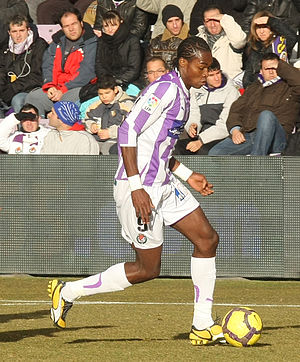
Manucho
Mateus Alberto Contreiras Gonçalves, bedre kendt som Manucho, er en angolansk fodboldspiller. Han flyttede fra Petro Atletico til Manchester United i januar 2008. Inden han overhovedet havde nået at spille en kamp for United, blev han lånt ud til det græske hold Panathinaikos i resten af 2007-08-sæsonen, på grund af problemer med en manglende skriftlig arbejdstilladelse i Storbritannien. Manucho fik en arbejdstilladelse kort tid efter, at han vendte tilbage til Manchester United i juli 2008, og han lavede sin debut for klubben i League Cup mod Middlesbrough den 23. september 2008. Han er også på det angolanske landshold.